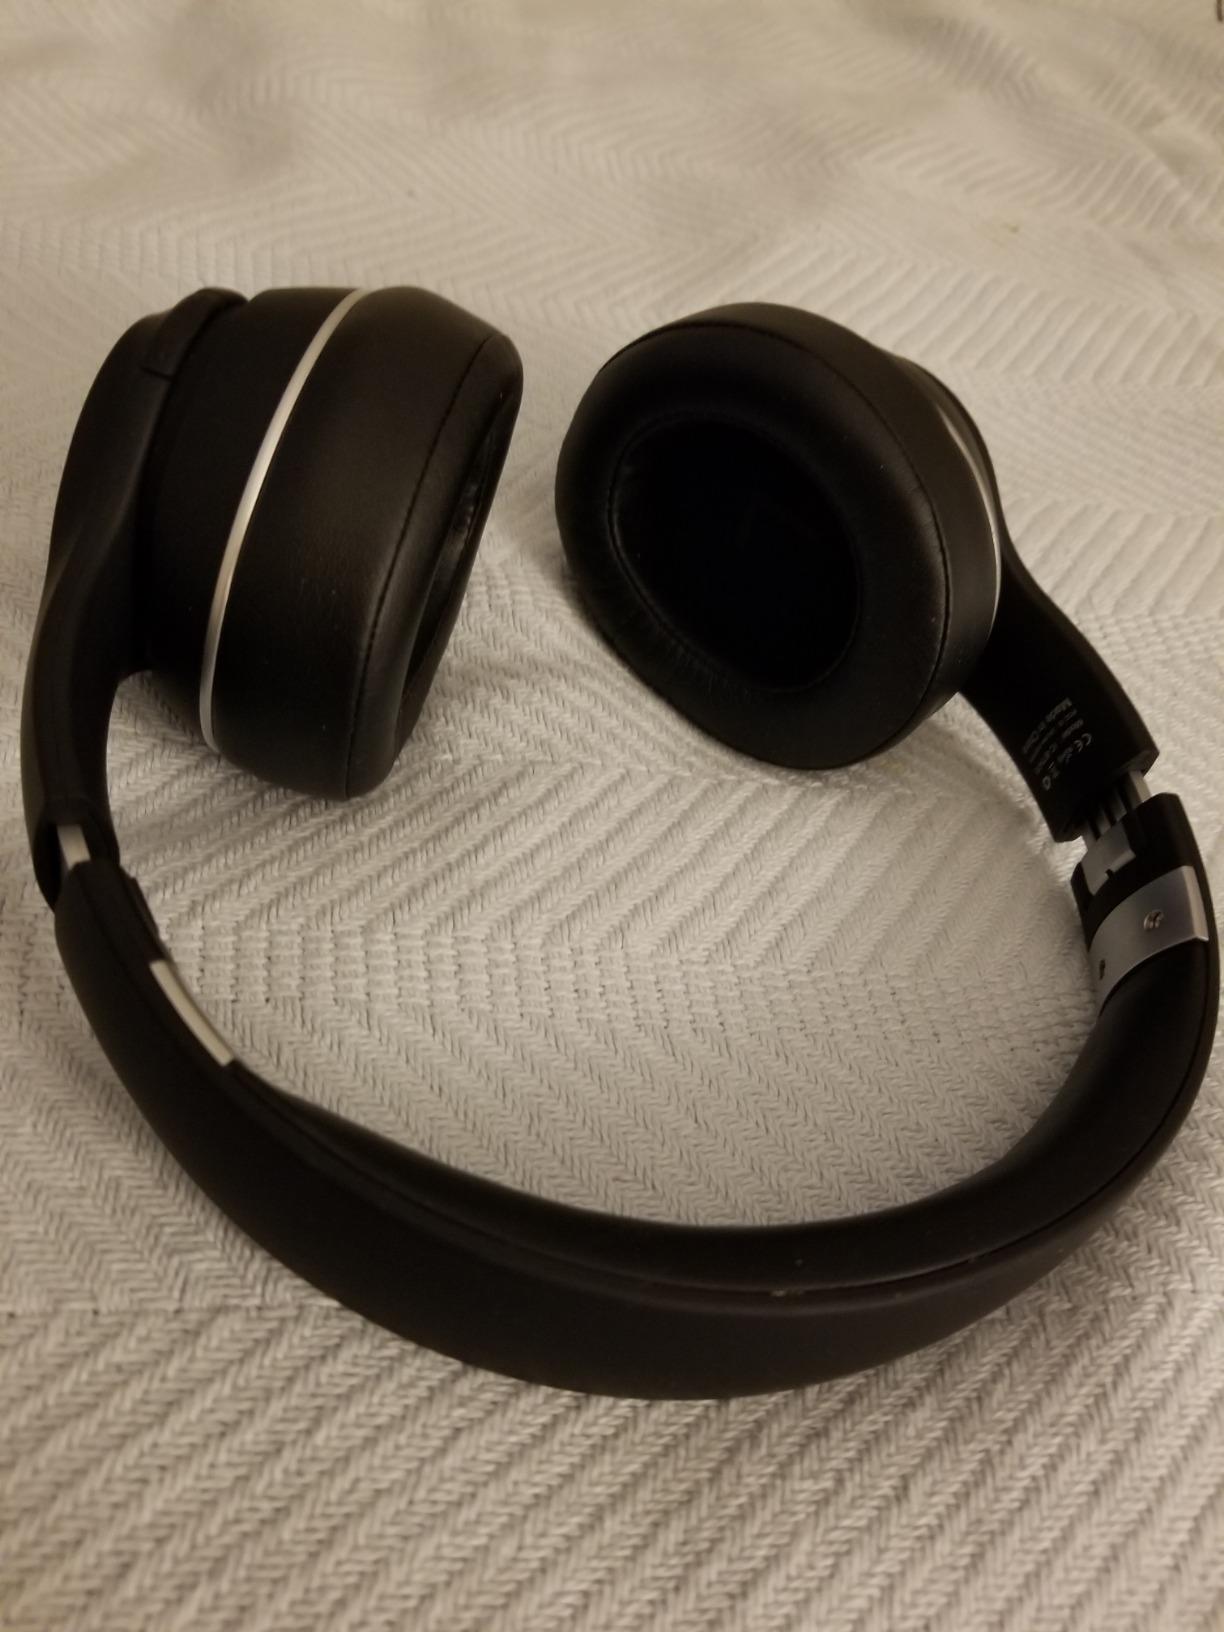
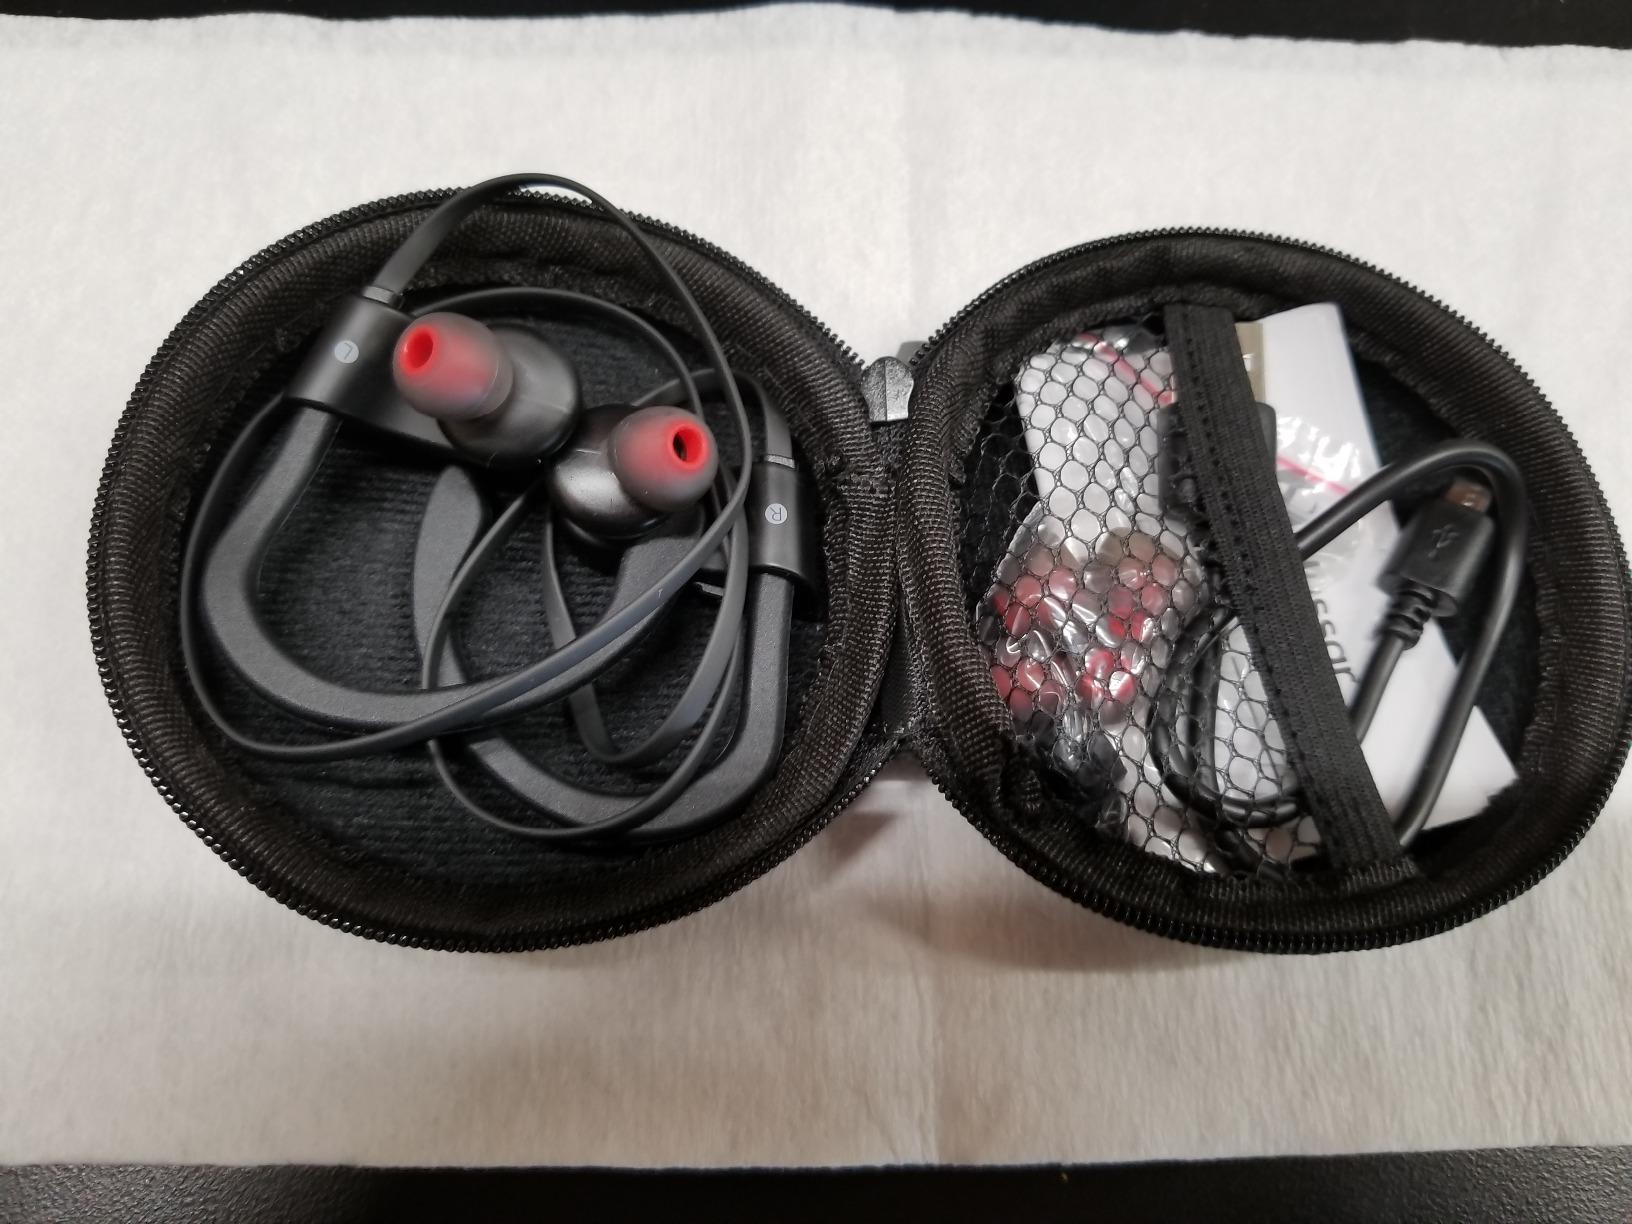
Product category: headphones
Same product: no